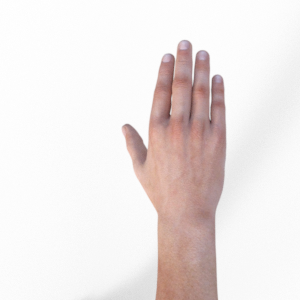
Label: paper